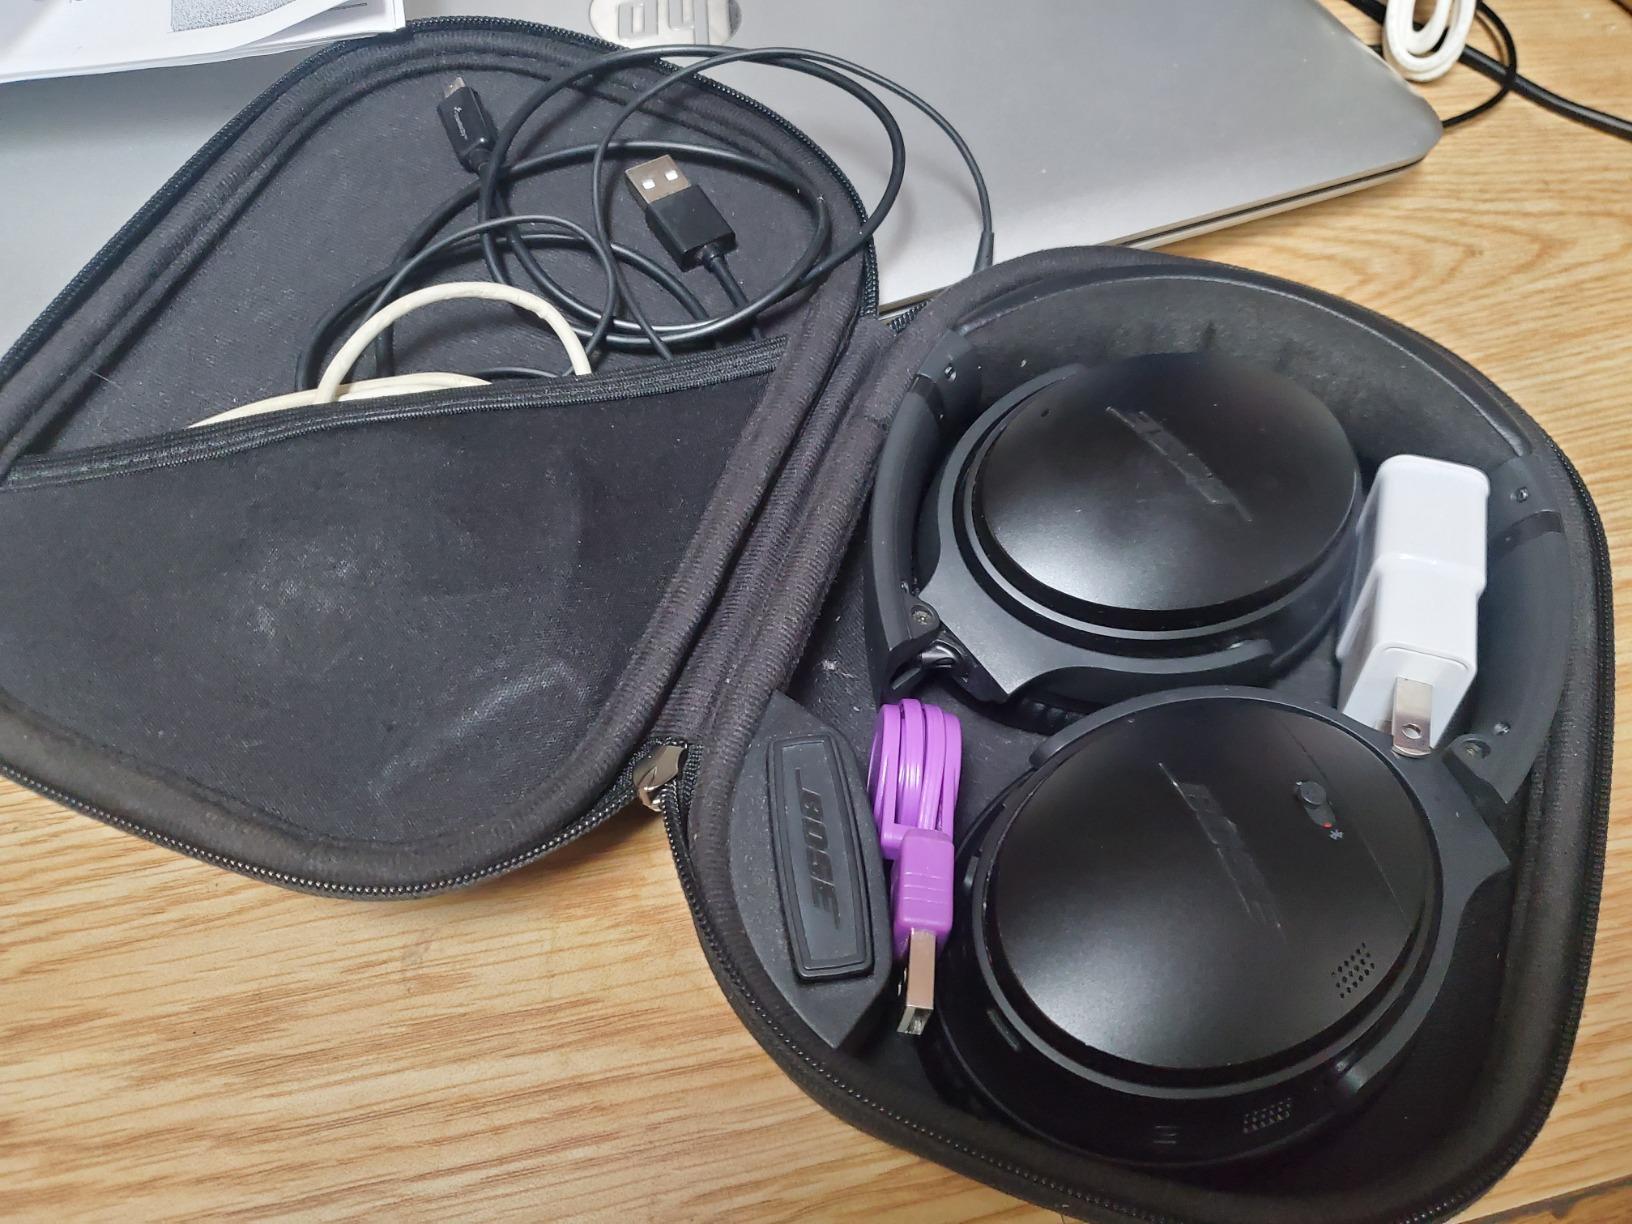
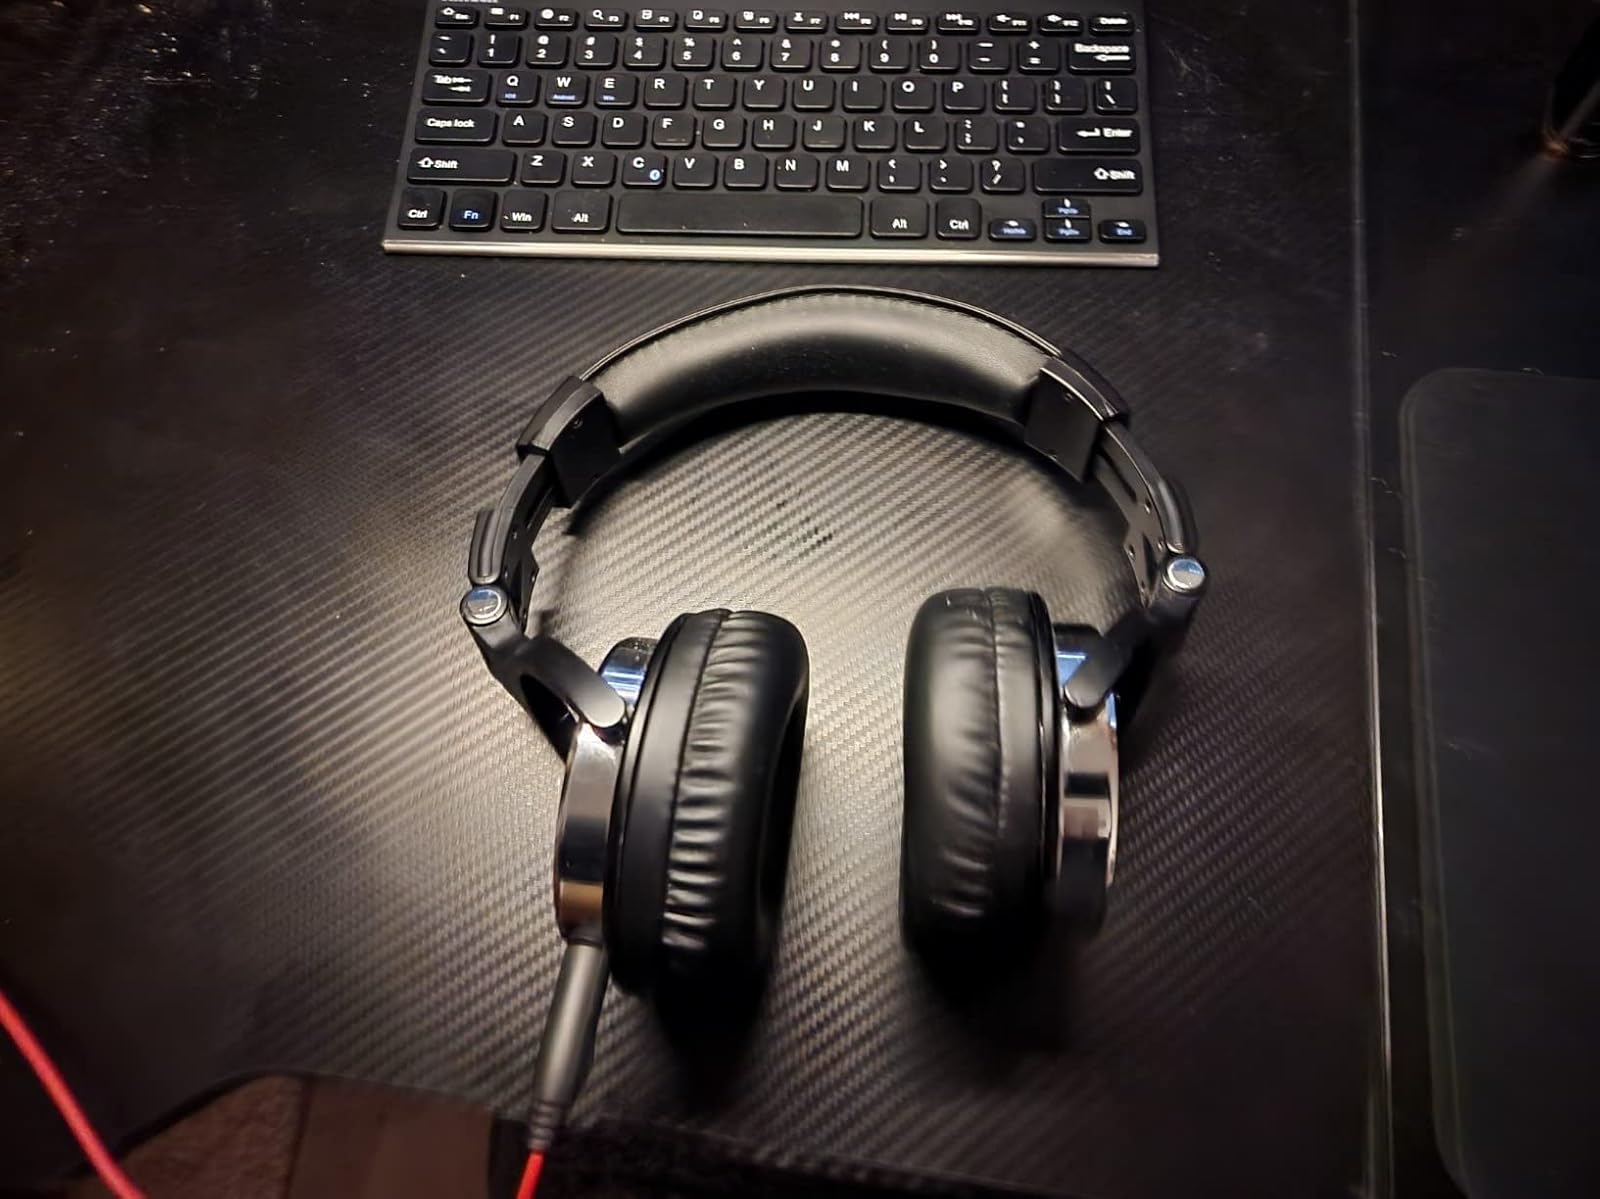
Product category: headphones
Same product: no